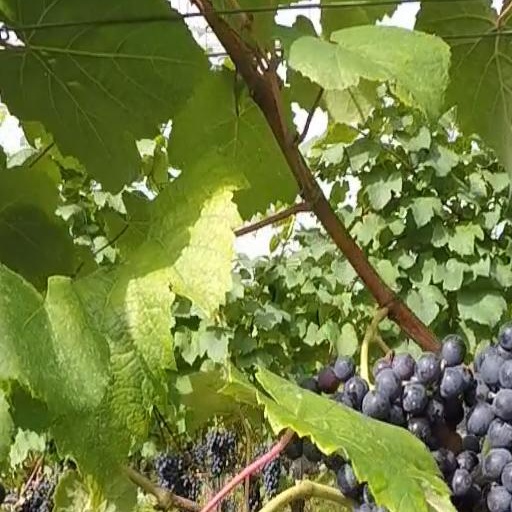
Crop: grape